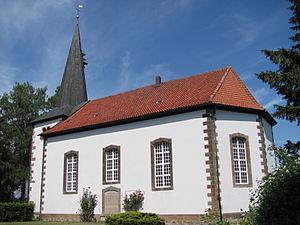
Schellerten est une municipalité allemande du land de Basse-Saxe et l'arrondissement de Hildesheim. En 2014, elle comptait 7 994 hab.